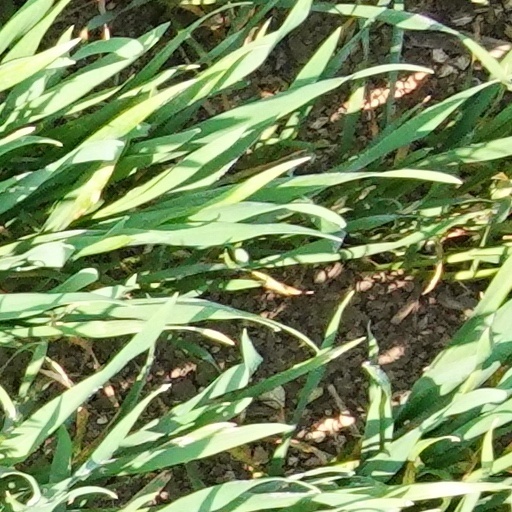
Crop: wheat